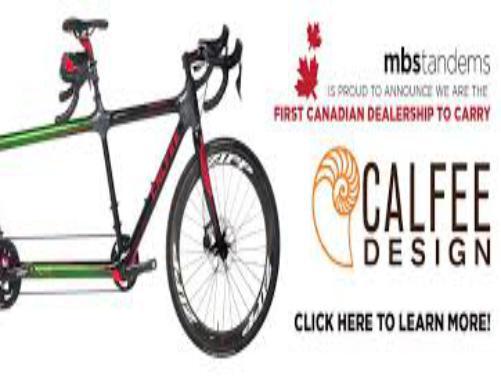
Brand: calfee design
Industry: Food